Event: Nepal Earthquake
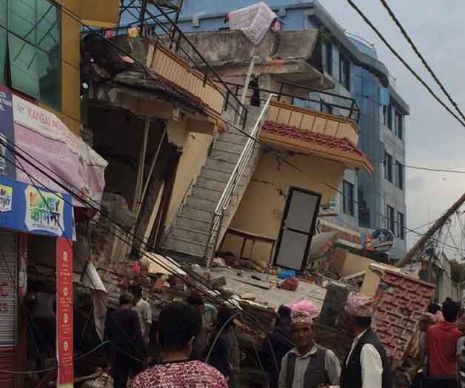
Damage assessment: damage